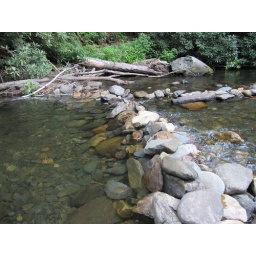
Glass clear water at Fires Creek Recreation Area in NC.